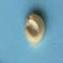
Maize quality: Good